Mansion House tube station

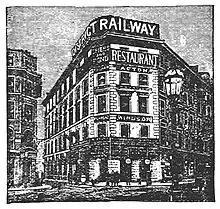
Mansion House station depicted in 1888

Mansion House station was opened on 3 July 1871 by the Metropolitan District Railway (MDR, now the District line) when the company extended its line eastwards from St. Paul's station (which is now named Blackfriars). Mansion House became the new eastern terminus of the MDR.